Hexaplex cichoreum

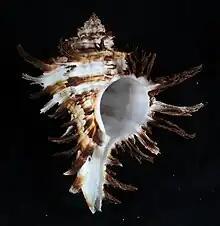
Shell of "Hexaplex cichoreum" (Gmelin, 1791), measuring 95.6 mm in height.

Hexaplex cichoreum, common name the "endive murex", is a medium-sized species of sea snail, a marine gastropod mollusk in the family Muricidae, the murex shells or rock snails.